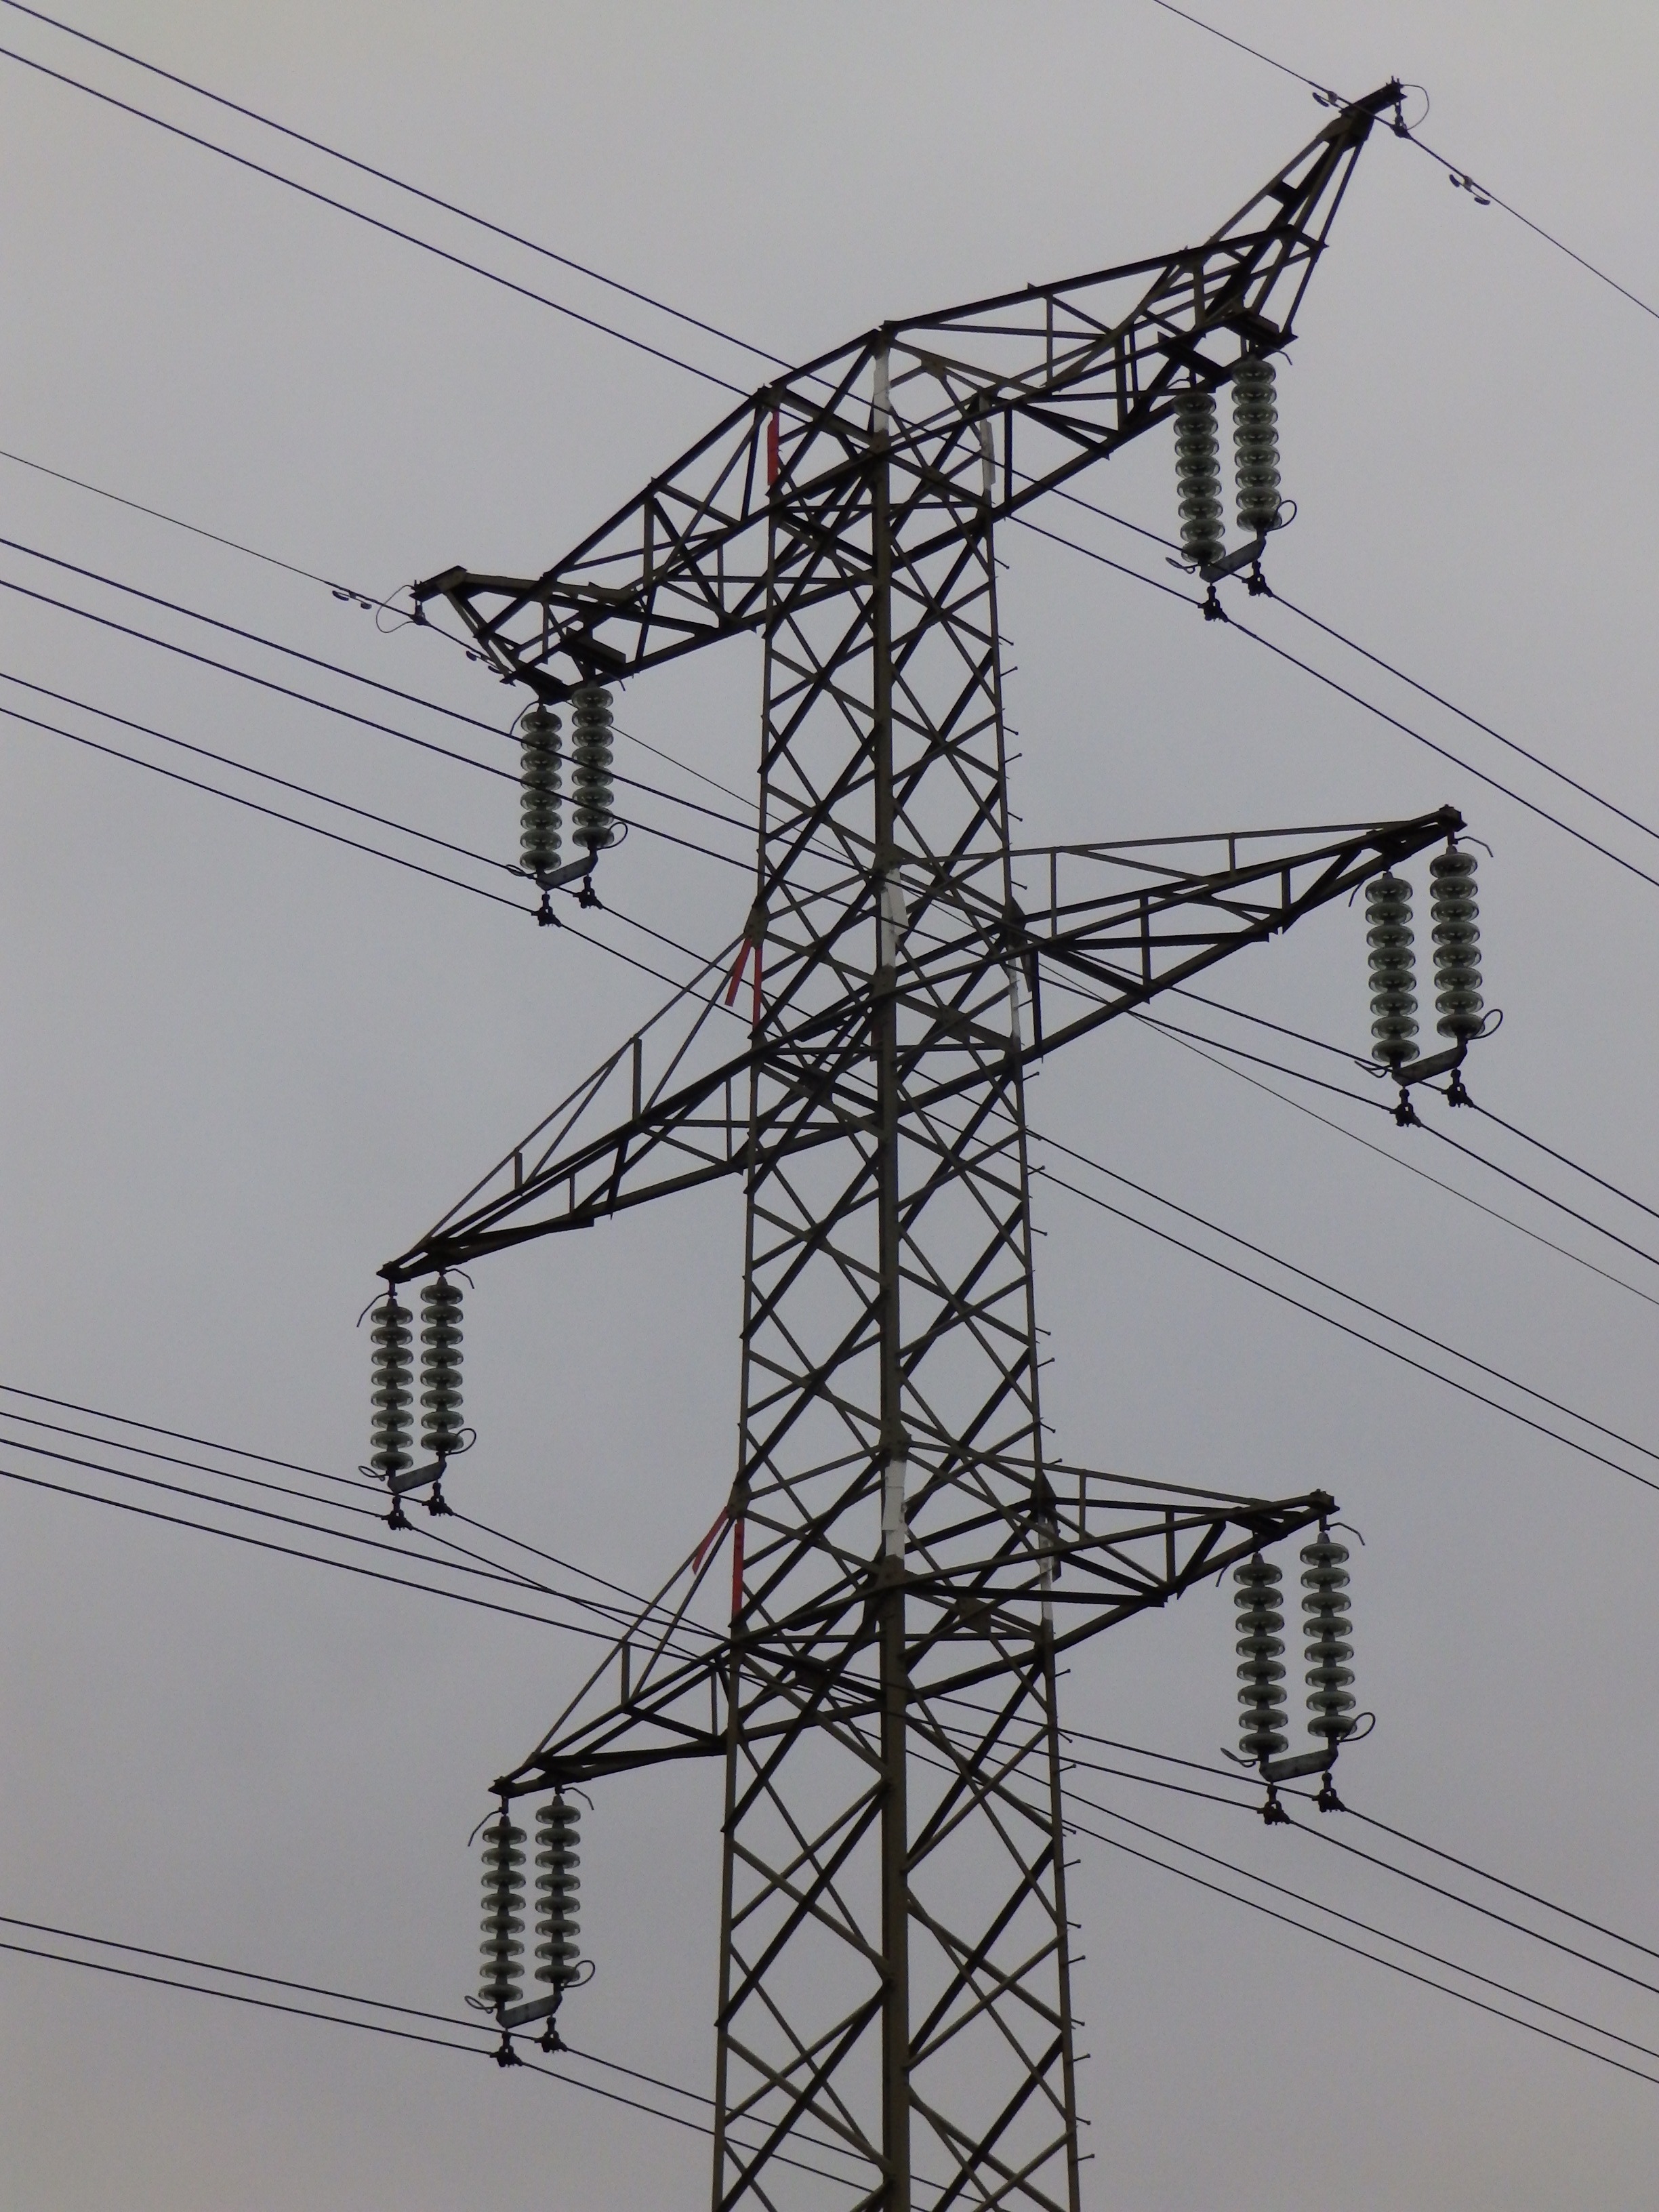
structure, sky, wire, line, tower, electricity, aerial, energy, high voltage, current, pylon, angle, transmission tower, transformer, transmission line, electrical supply, overhead power line, public utility